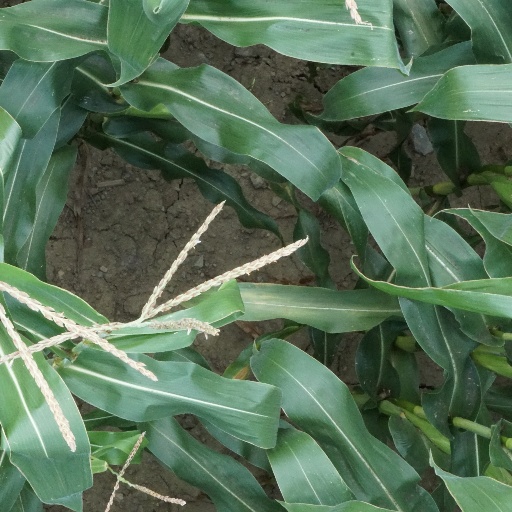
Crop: maize; corn